Srokowo

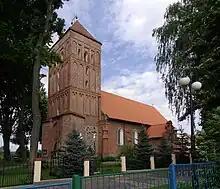
Gothic Church of the Holy Cross

The settlement was founded sometime before 1397 with a grid plan. In 1405 it received town privileges modeled on the city law of Chełmno by the Grand Master of the Teutonic Order Konrad von Jungingen. During the Middle Ages the town defences consisted of palisades, a dry moat and three gates. In 1454, King Casimir IV Jagiellon incorporated the region to the Kingdom of Poland upon the request of the anti-Teutonic Prussian Confederation. After the subsequent Thirteen Years' War (1454–1466), it became a part of Poland as a fief held by the Teutonic Knights. Construction of the church was finished in 1409 and renovated in 1577. A school was founded in the town in 1592.